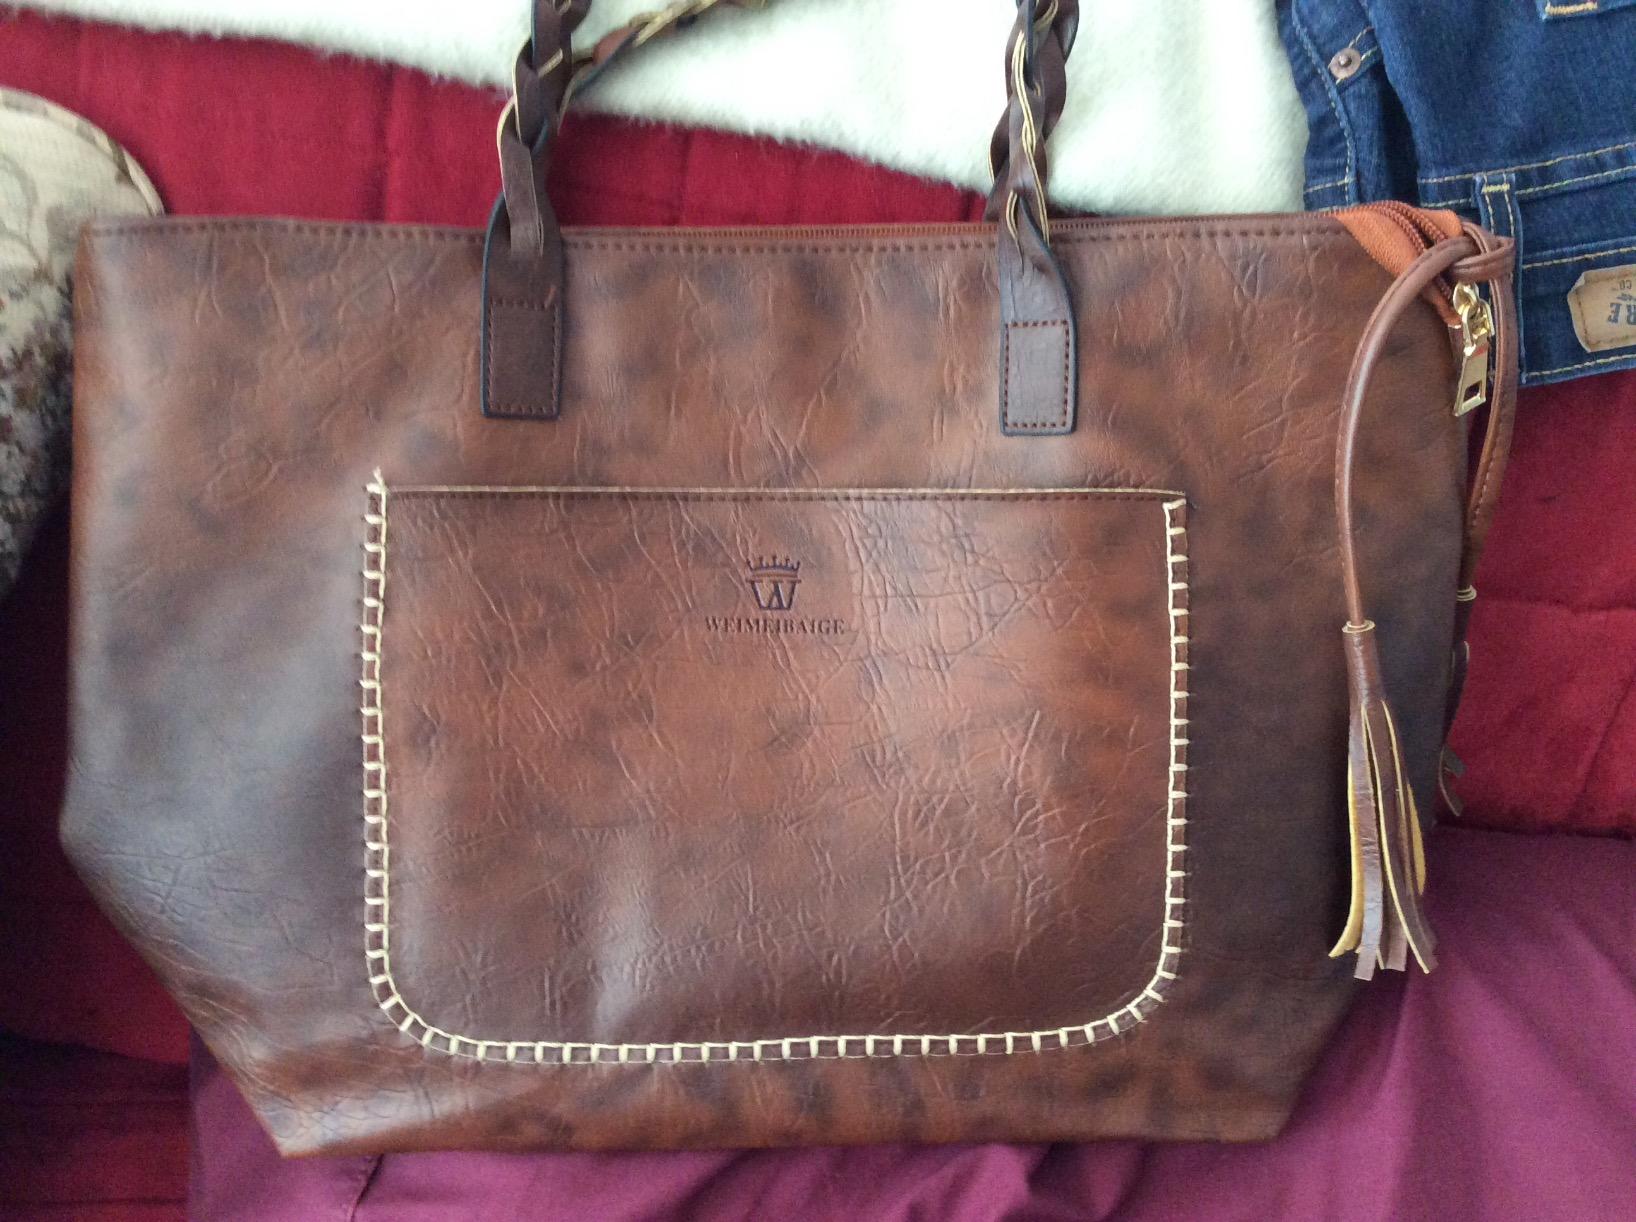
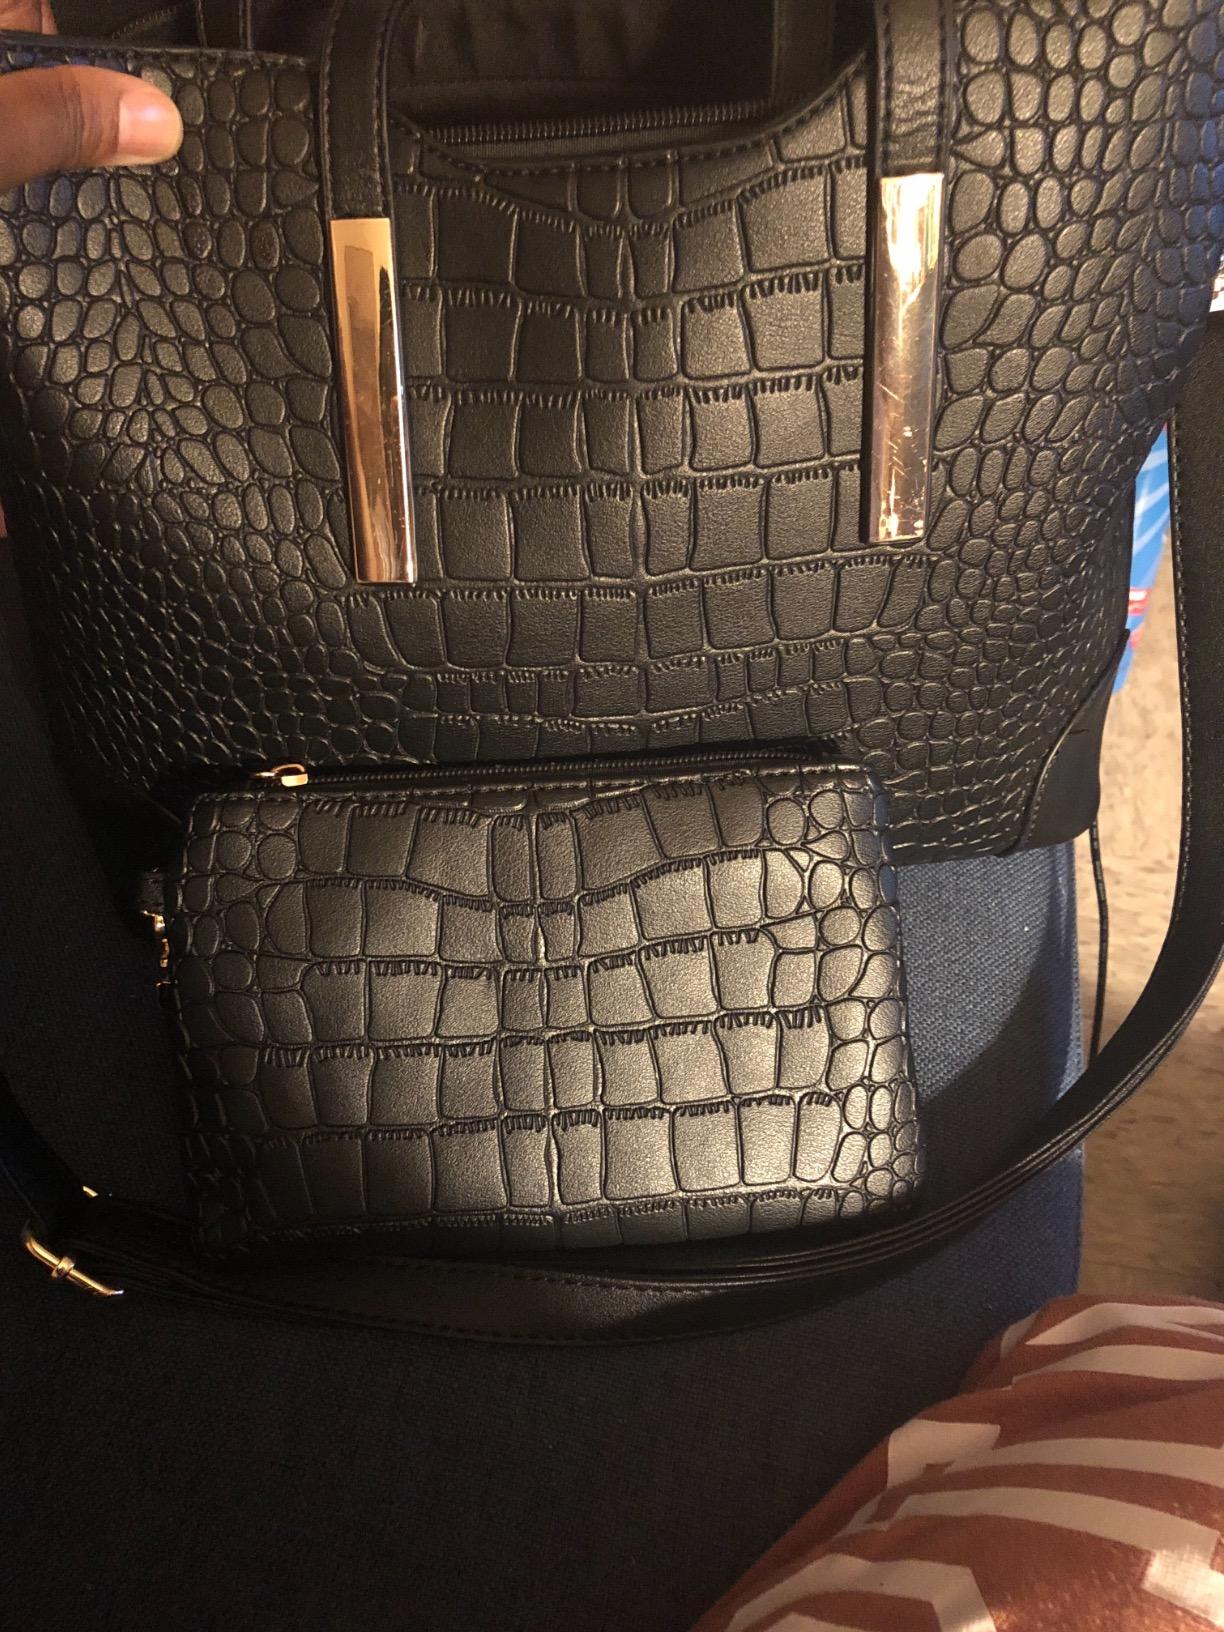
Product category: accessories_handbag
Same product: no